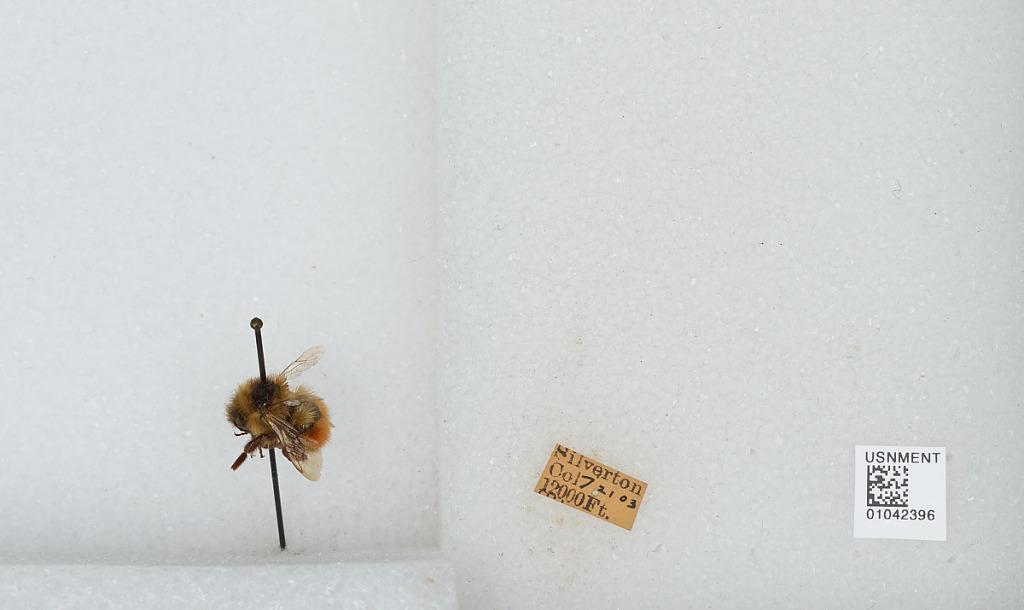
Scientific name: Bombus sp.
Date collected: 1903-7-21
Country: United States
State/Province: Colorado
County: San Juan
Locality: Silverton
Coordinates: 37.8119, -107.665